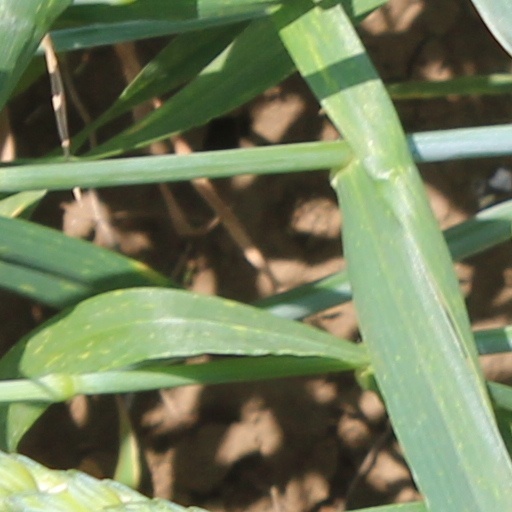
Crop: wheat